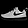
Label: Sneaker